Max Baer (boxer)

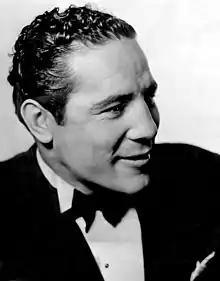
Baer c. 1935

Maximilian Adelbert Baer Sr. (February 11, 1909 – November 21, 1959) was an American professional boxer and the world heavyweight champion from June 14, 1934, to June 13, 1935. He was known in his time as the Livermore Larupper and Madcap Maxie. Two of his fights (a 1933 win over Max Schmeling and a 1935 loss to James J. Braddock) were rated Fight of the Year by "The Ring" magazine. Baer was also a boxing referee, and had occasional roles in film and television. He was the brother of heavyweight boxing contender Buddy Baer and father of actor Max Baer Jr. Baer is rated #22 on "The Ring" magazine's list of 100 greatest punchers of all time.